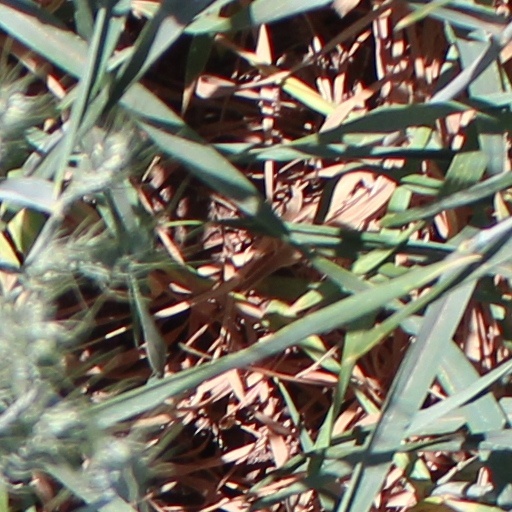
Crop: wheat